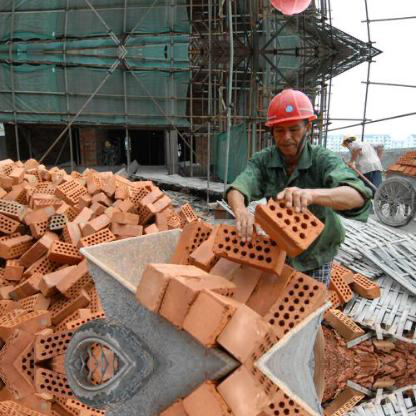
Objects in the image:
label: helmet
label: helmet
label: helmet